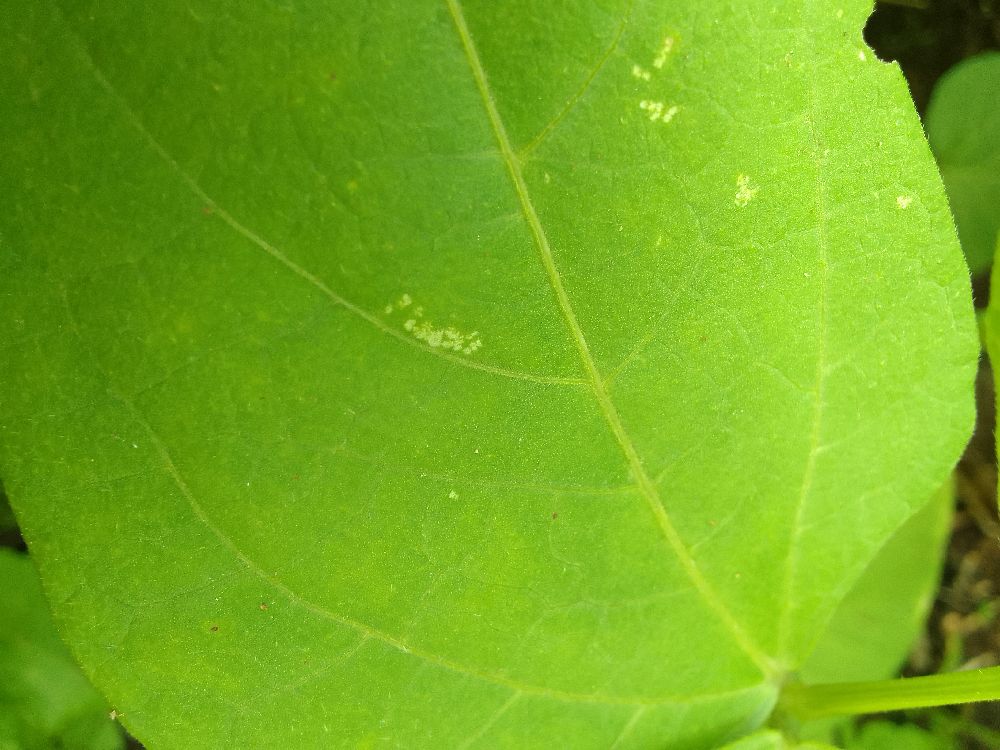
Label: healthy